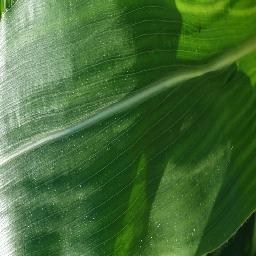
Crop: corn
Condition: (maize)_healthy